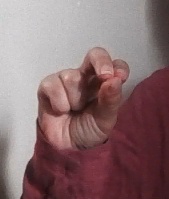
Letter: gaaf